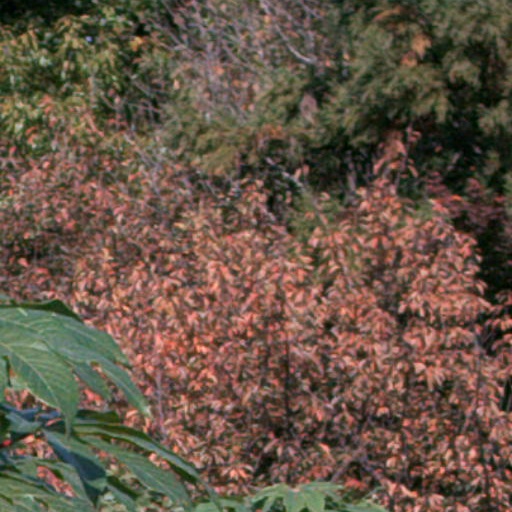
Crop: cassava